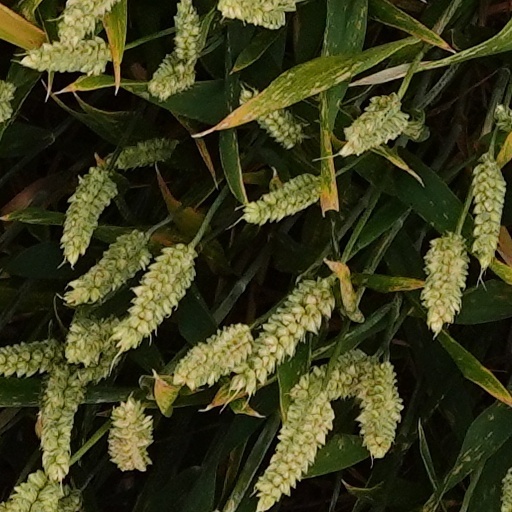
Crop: wheat